Nitrogen fixation

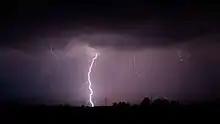
Lightning heats the air around it in a high-temperature plasma, breaking the bonds of , starting the formation of nitrous acid.

Nitrogen can be fixed by lightning converting nitrogen gas and oxygen gas in the atmosphere into (nitrogen oxides). The molecule is highly stable and nonreactive due to the triple bond between the nitrogen atoms. Lightning produces enough energy and heat to break this bond allowing nitrogen atoms to react with oxygen, forming . These compounds cannot be used by plants, but as this molecule cools, it reacts with oxygen to form , which in turn reacts with water to produce (nitrous acid) or (nitric acid). When these acids seep into the soil, they make NO (nitrate), which is of use to plants.